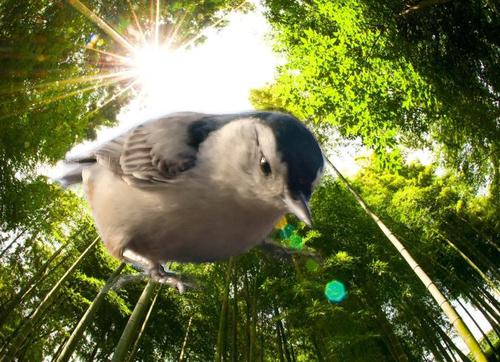
Bird species: White_breasted_Nuthatch
Bird type: landbird
Background: land